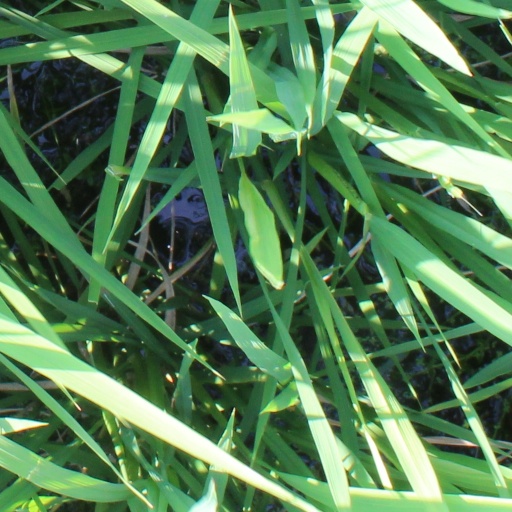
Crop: rice